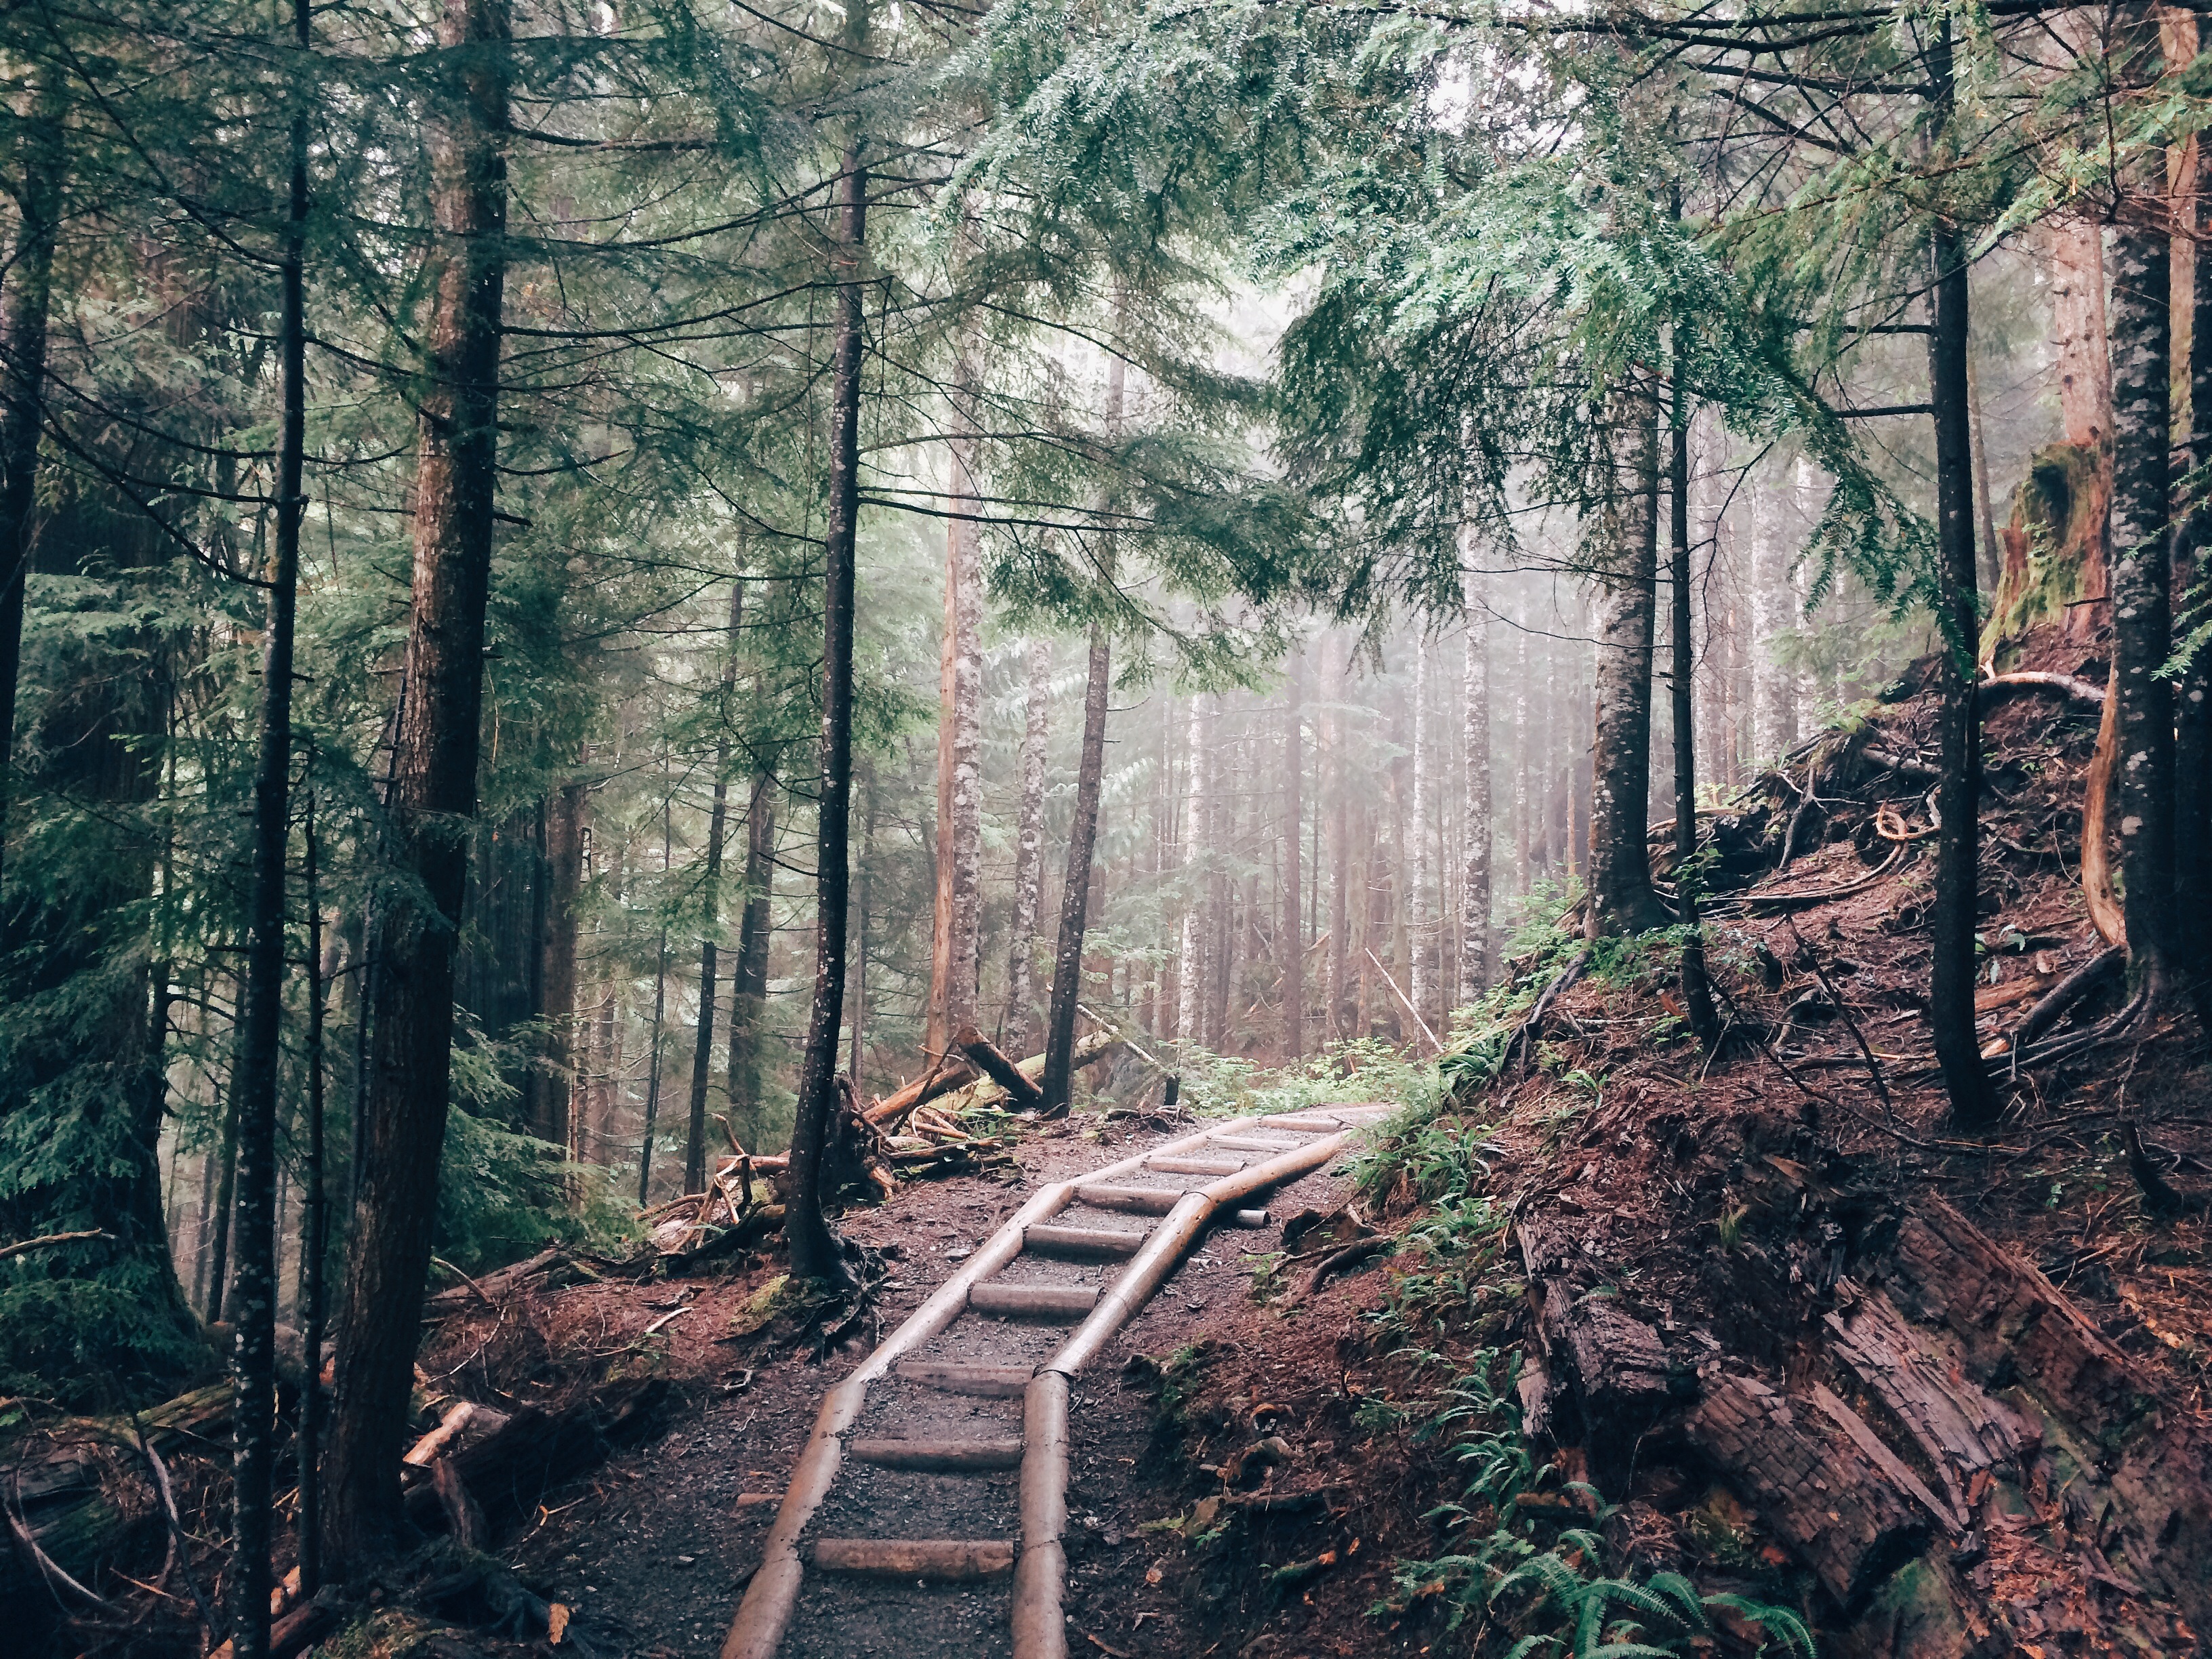
tree, nature, forest, path, outdoor, wilderness, wood, track, hiking, trail, backpack, walk, transport, environment, trek, hike, dirt, autumn, soil, trees, woods, trekking, branches, misty, woodland, habitat, rural area, natural environment, atmospheric phenomenon